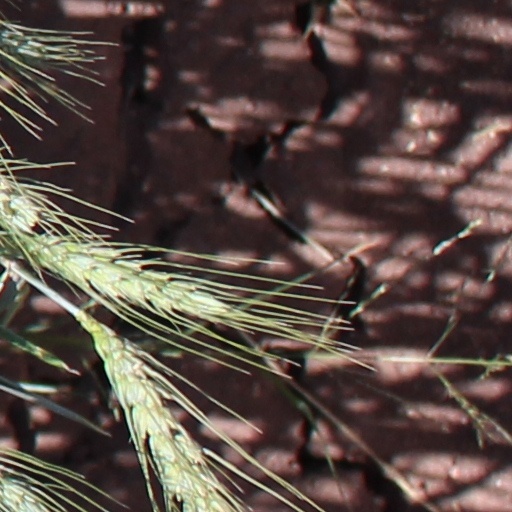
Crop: wheat